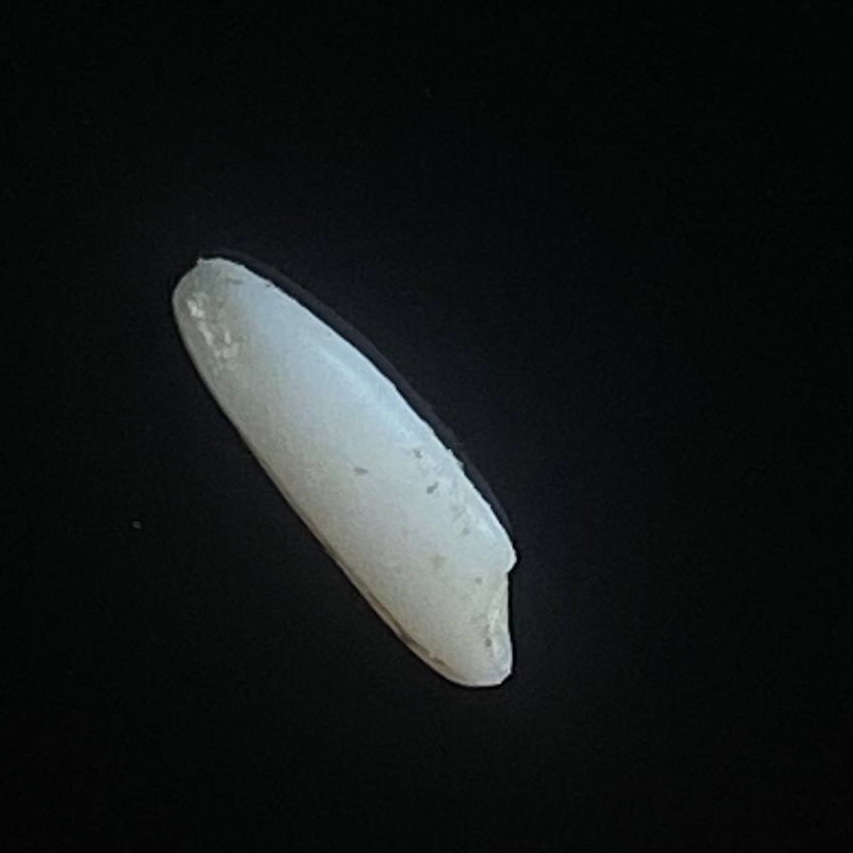
Rice variety: Lal_Binni